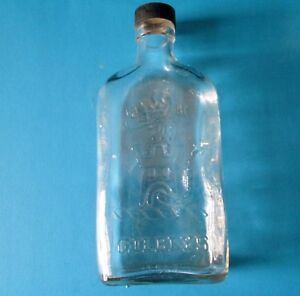
Waste category: glass